Gomti River

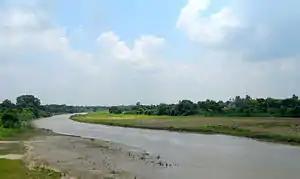
The Gomti in Sitapur district

The Gomti River is polluted at several points of its course through the stretch of alluvial plains in Uttar Pradesh. The major sources of pollution are industrial waste and effluent from sugar factories and distilleries and residential wastewater and sewage.